Guillermo Klein

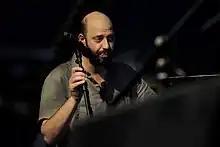
Guillermo Klein moers festival 2009

Guillermo Klein (born 1969) is an Argentine pianist and composer.